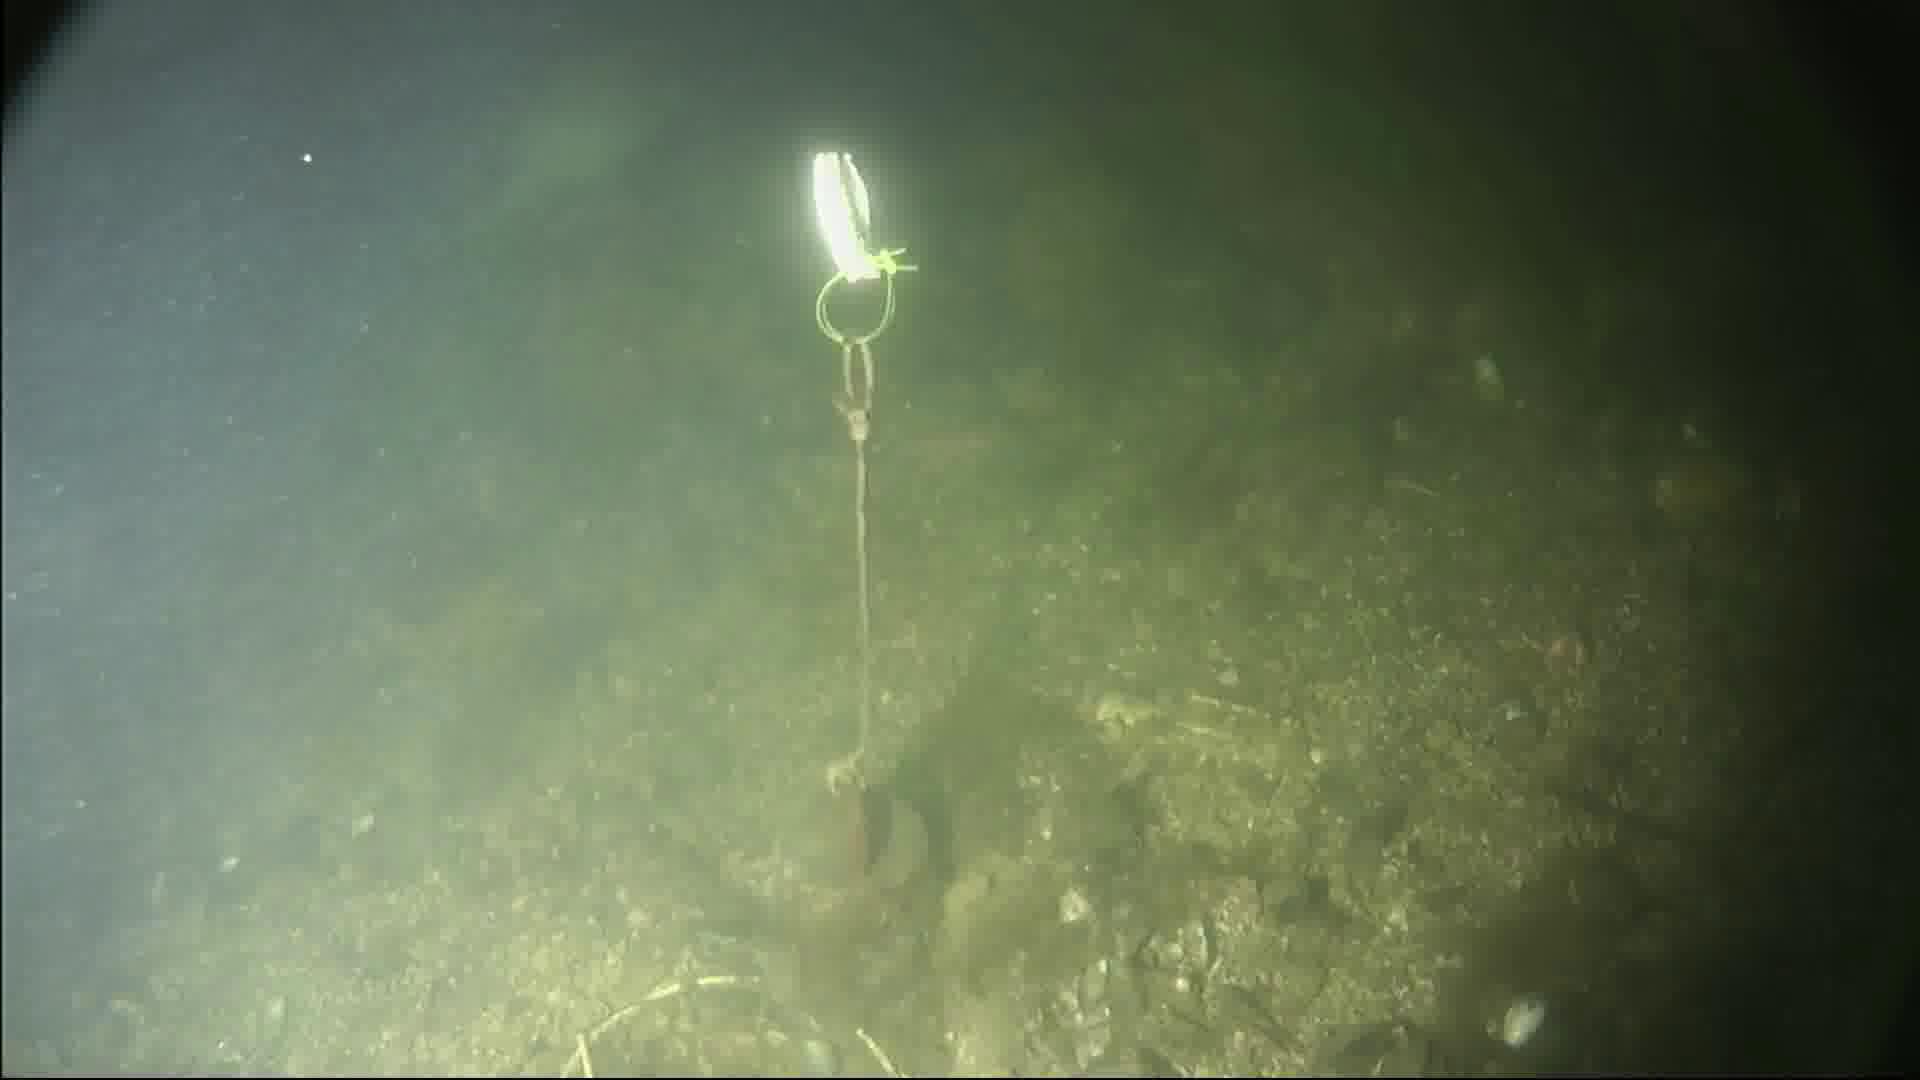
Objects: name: fish